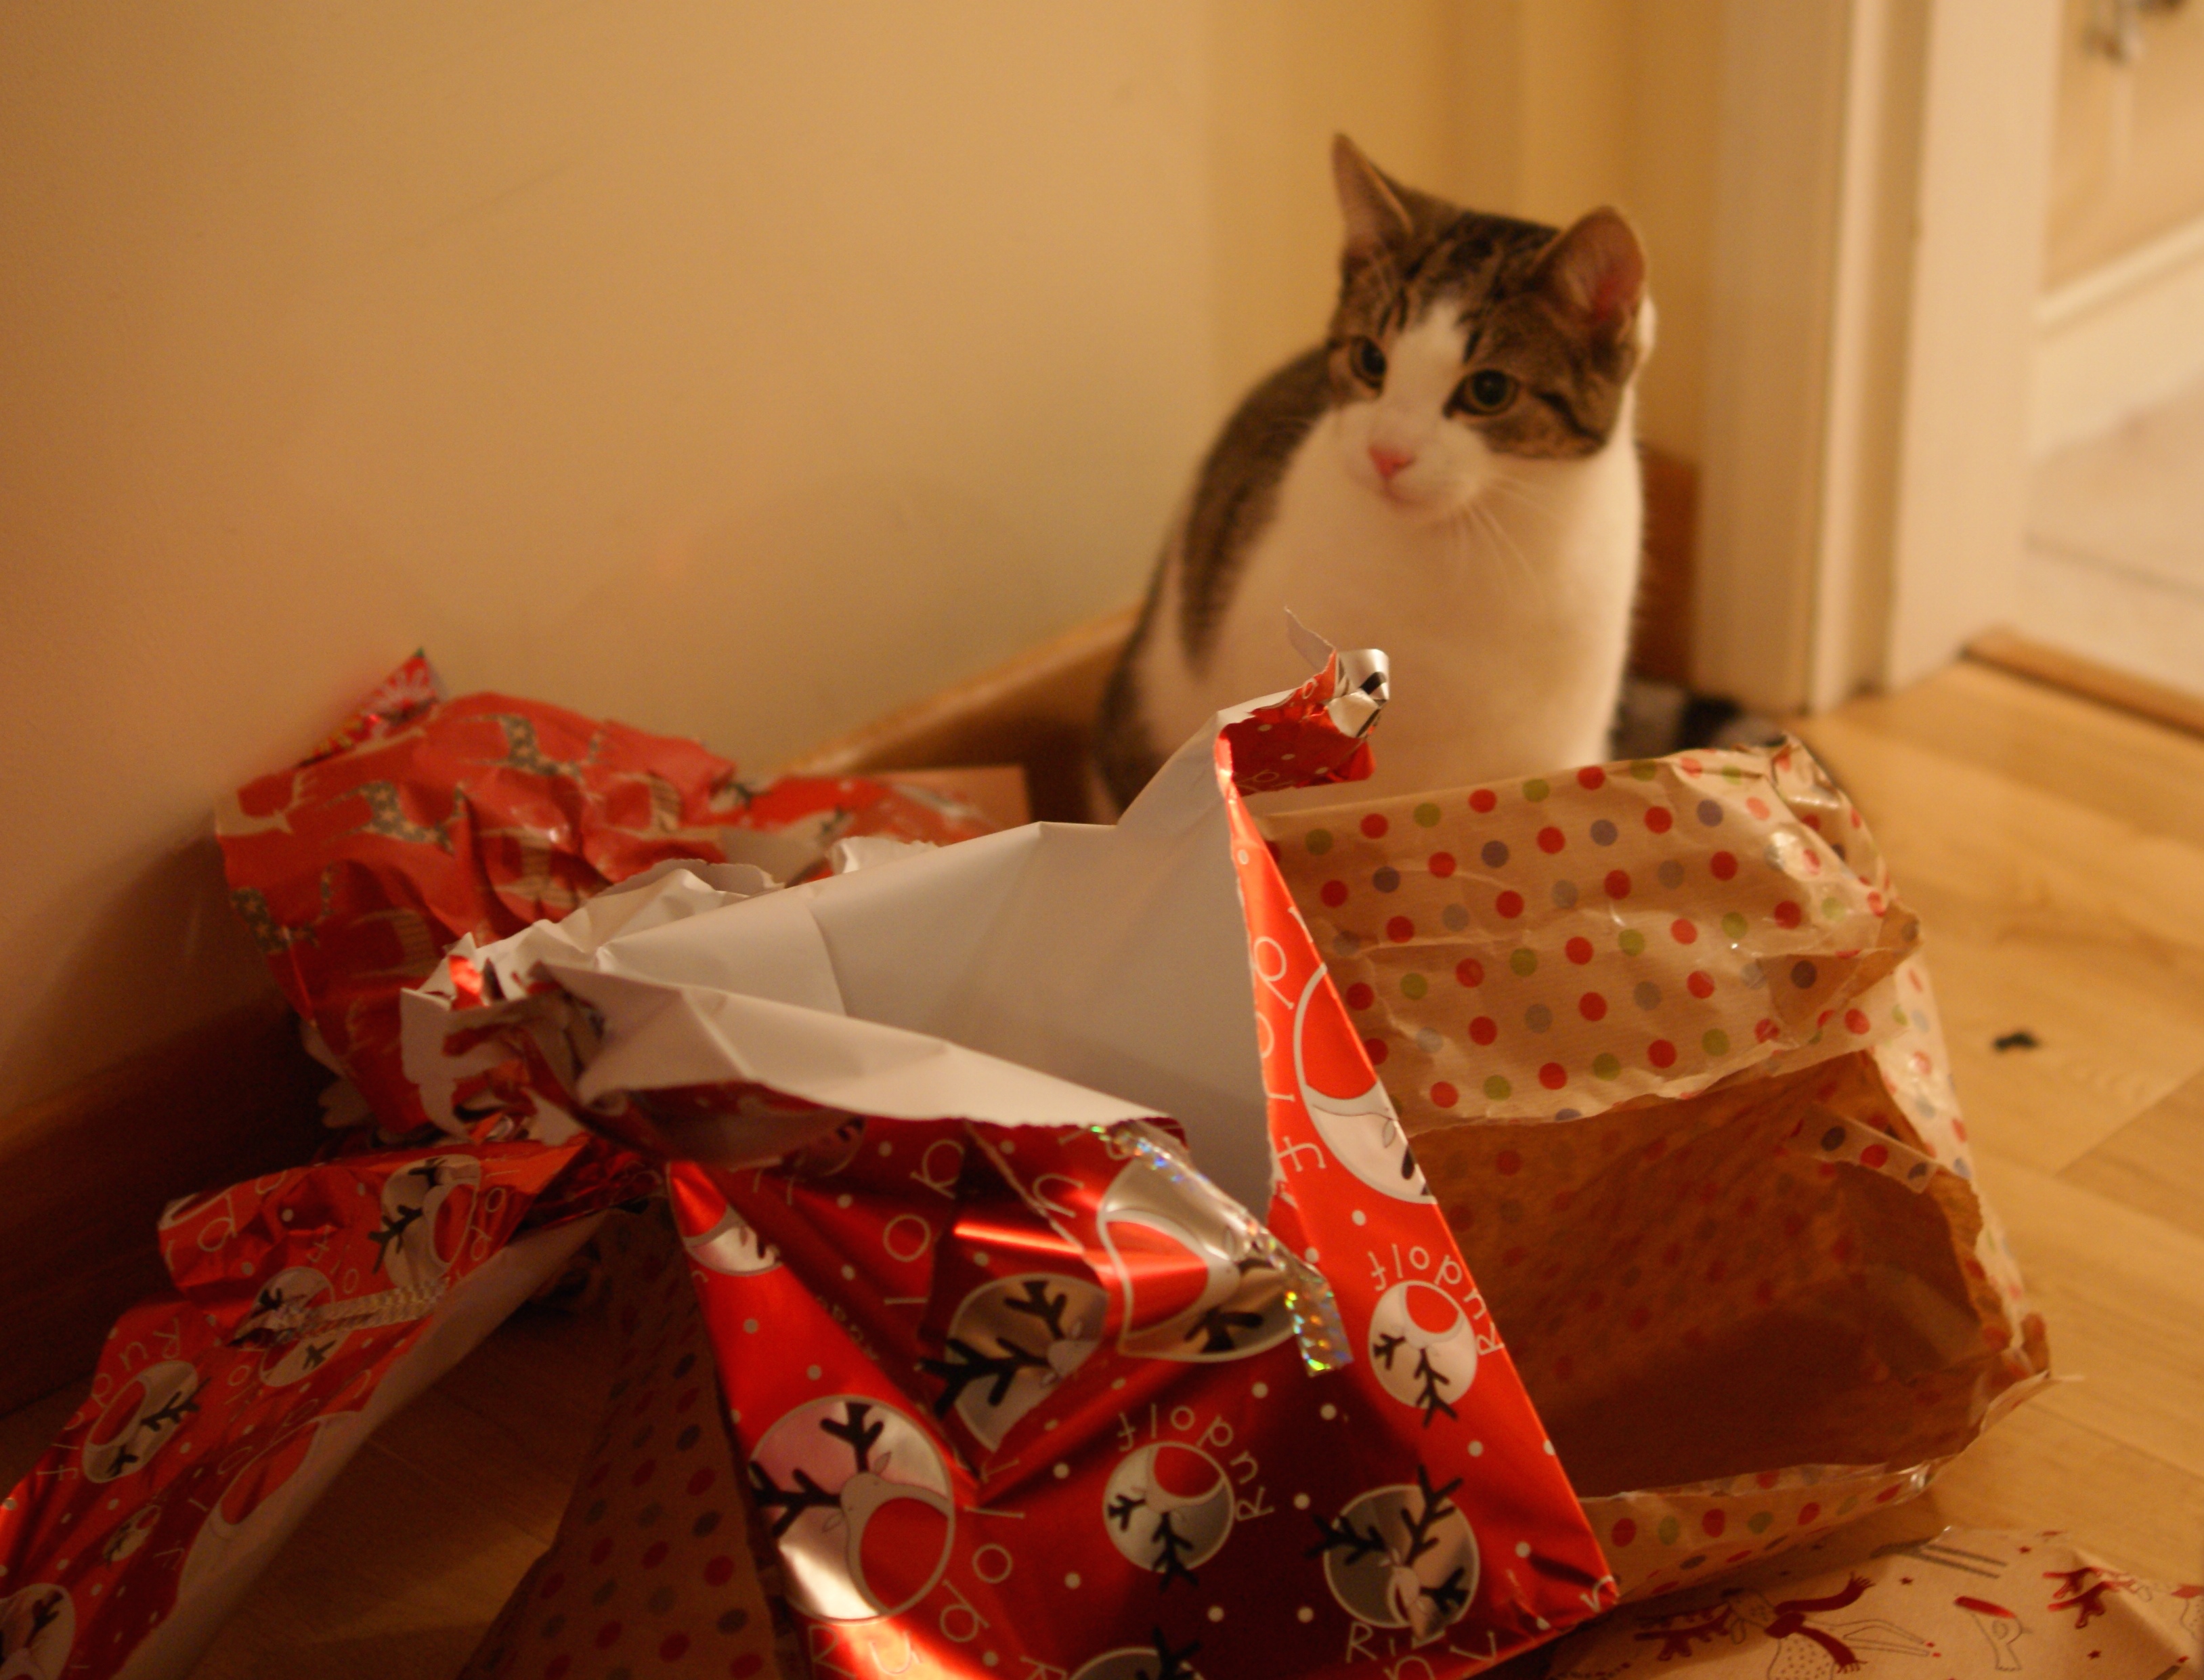
sweet, cute, fur, red, kitten, cat, christmas, art, soft, kittens, presents, awww